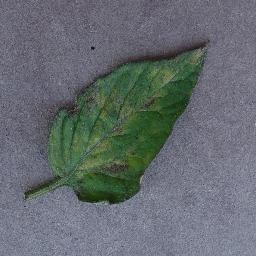
Label: Tomato___Leaf_Mold